Ruud van Nistelrooy

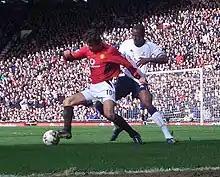
Van Nistelrooy (left) playing for Manchester United versus Tottenham Hotspur in 2004

Van Nistelrooy started the 2003–04 season by scoring twice in his first two league matches. This meant he had scored in 10 consecutive league games, then a Premier League record, which stood until 2015 when Jamie Vardy scored in 11 consecutive matches. In the 0–0 draw on 21 September 2003, later dubbed the Battle of Old Trafford, Van Nistelrooy was at the centre of one of the most infamous incidents of the Arsenal–Manchester United rivalry. After missing a last-minute penalty that would have won the game for United, Van Nistelrooy was attacked by Martin Keown, prompting a melee involving several players from both sides; five Arsenal players including Keown received various bans and fines, while the club itself received a record fine of £175,000. Earlier in the game, he had been fouled by Patrick Vieira, who was sent off for a second bookable offence. Vieira and his manager Arsène Wenger both accused Van Nistelrooy of cheating and stamping on Vieira, prompting a vociferous defence by Alex Ferguson.